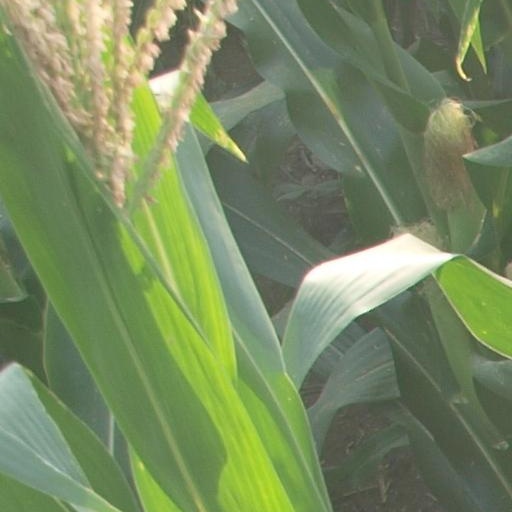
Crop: maize; corn